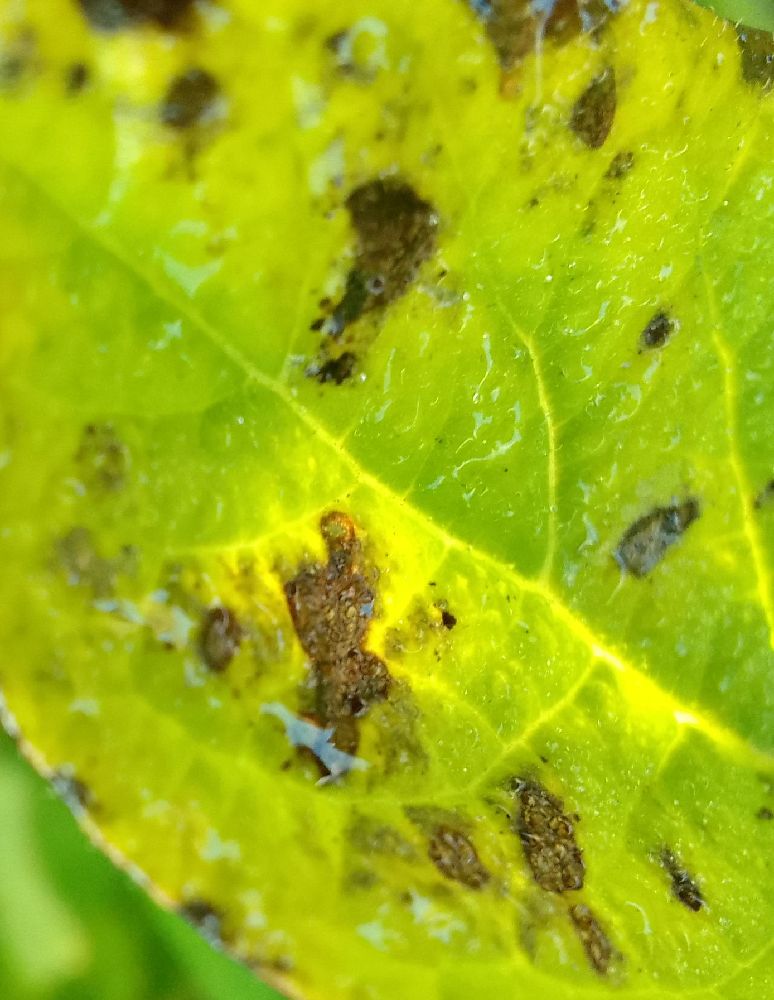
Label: Early blight